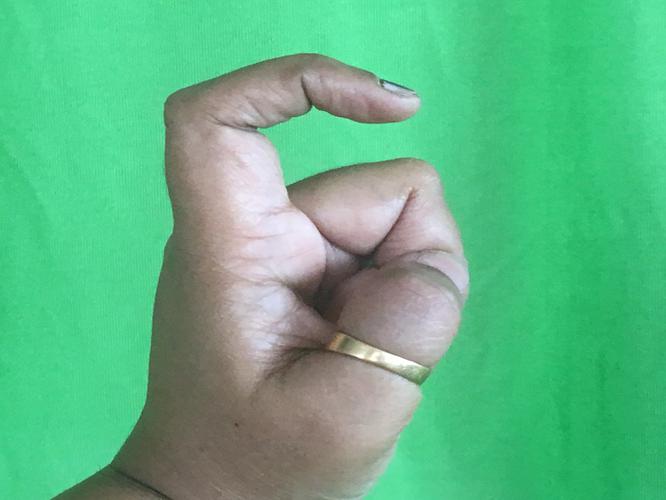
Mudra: Tamarachudam
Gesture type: single_hand